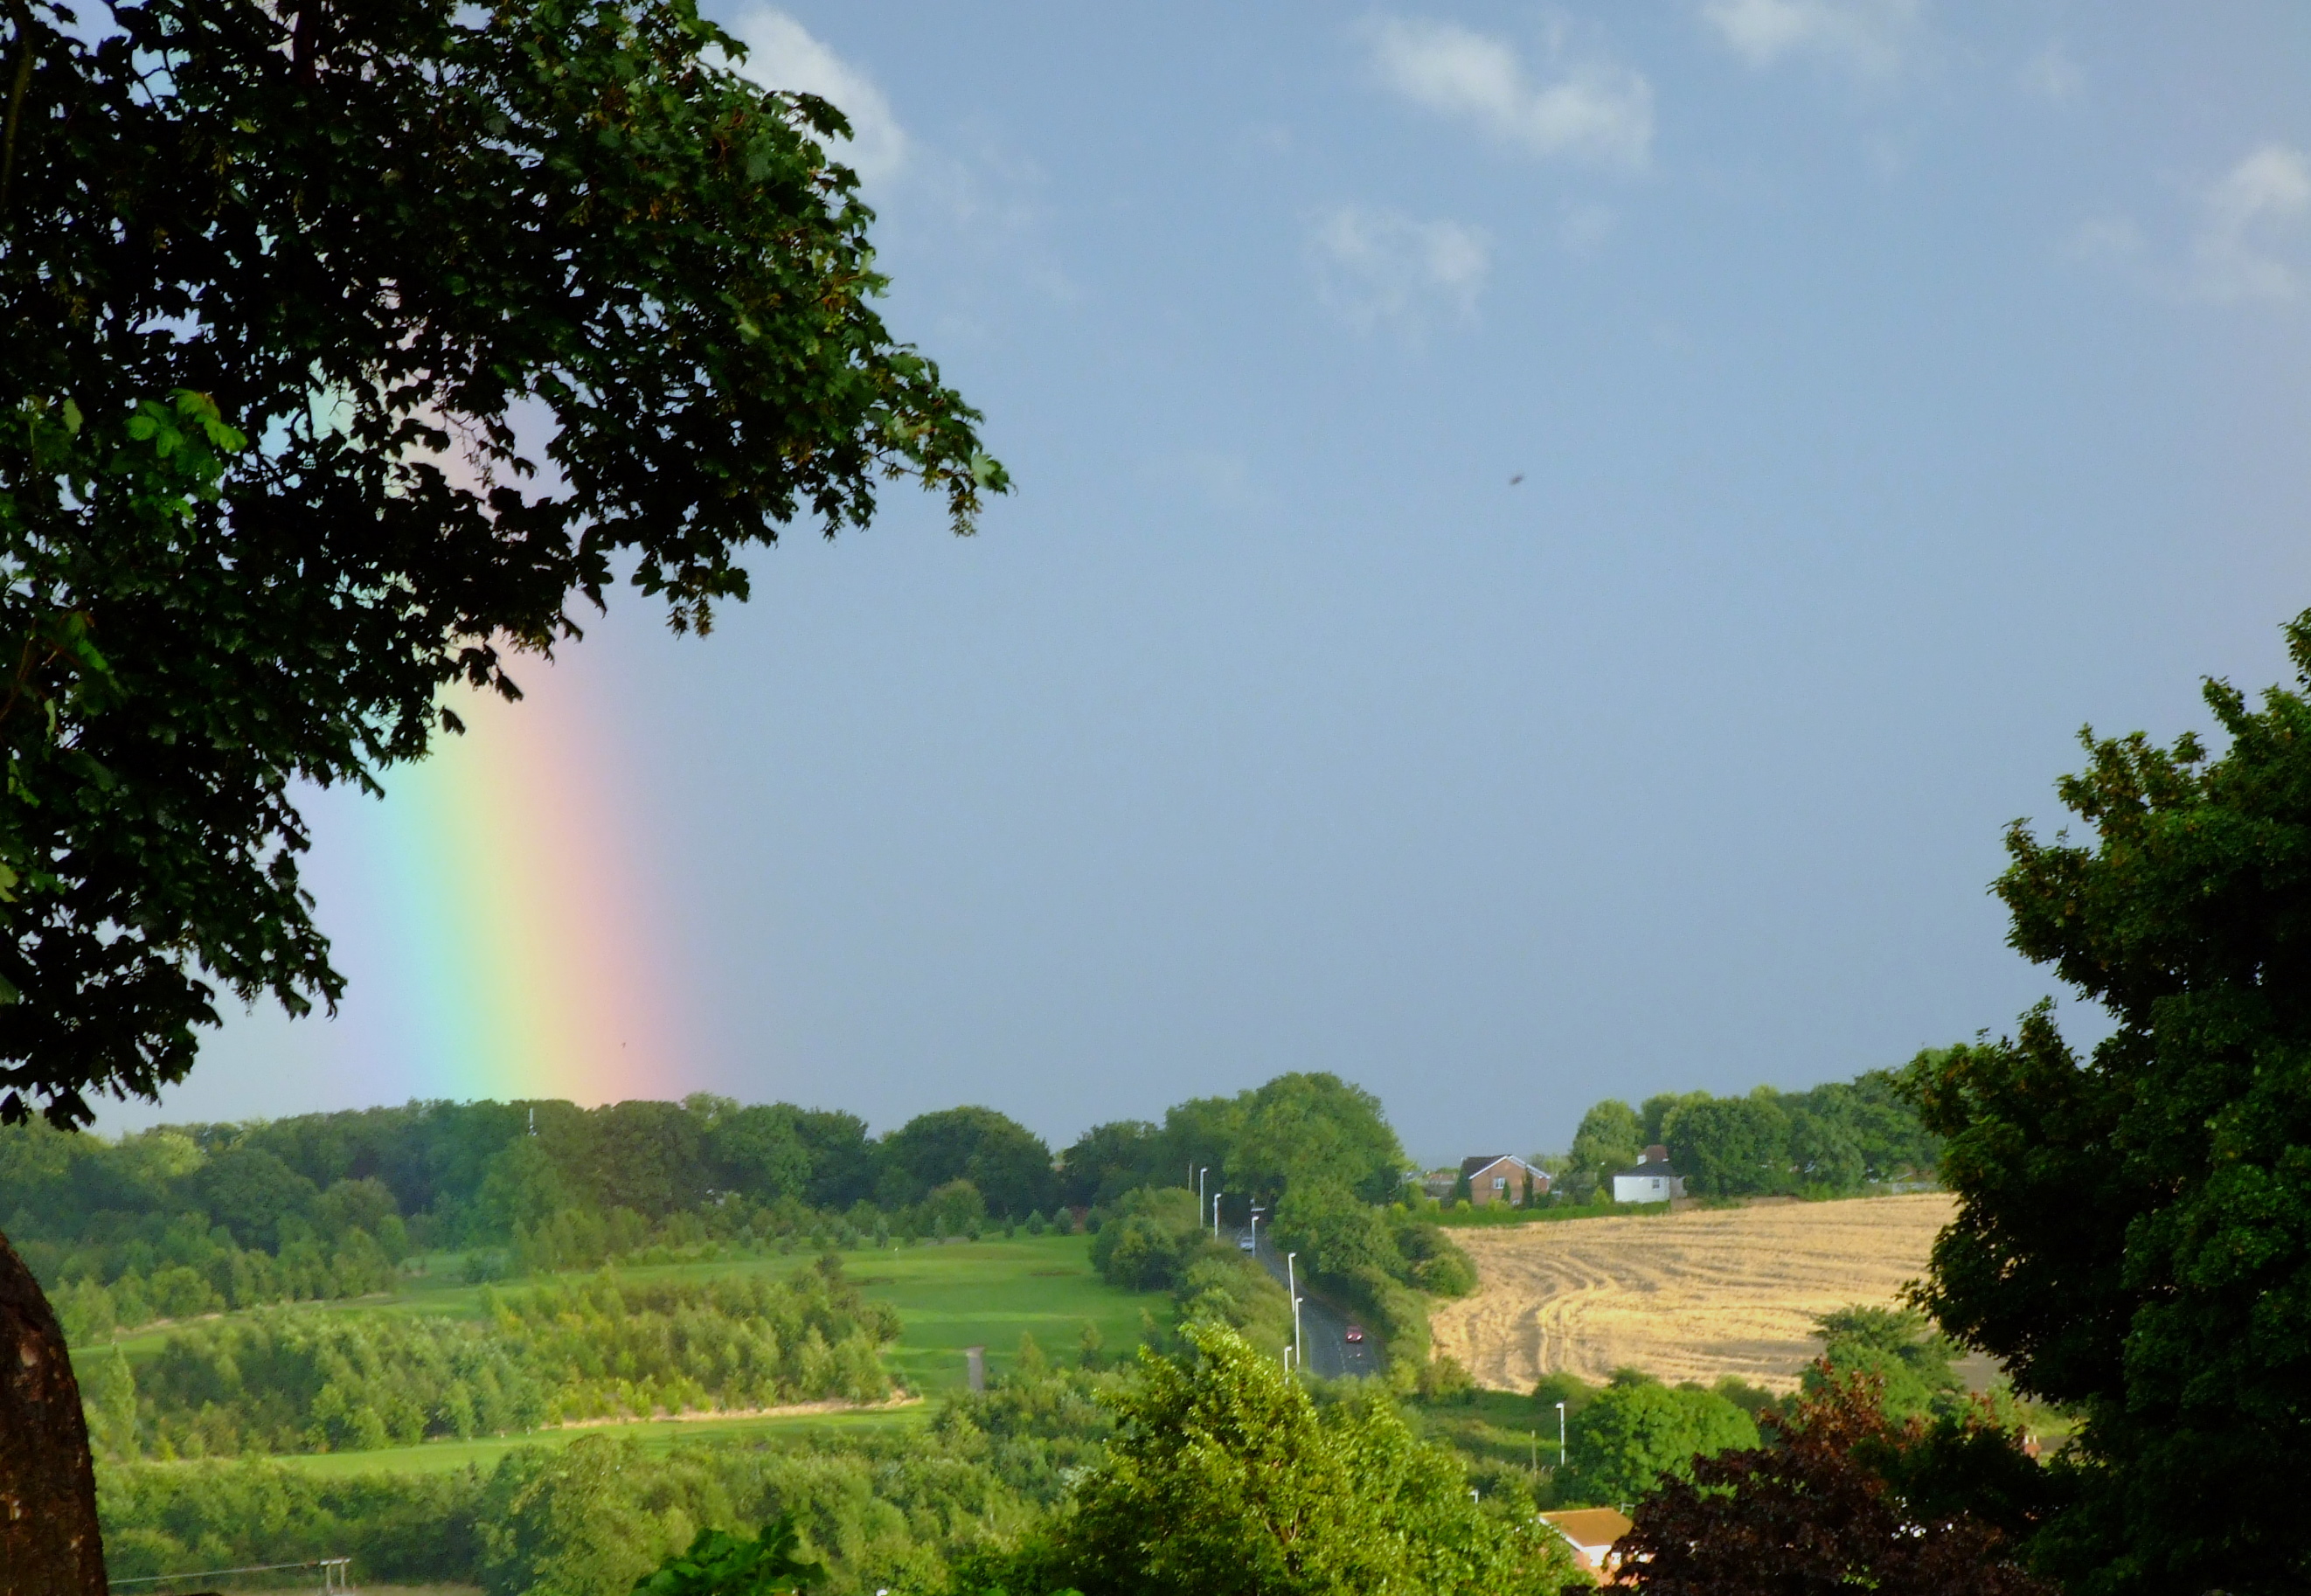
landscape, tree, nature, sky, field, sunlight, hill, jungle, agriculture, ecosystem, rural area